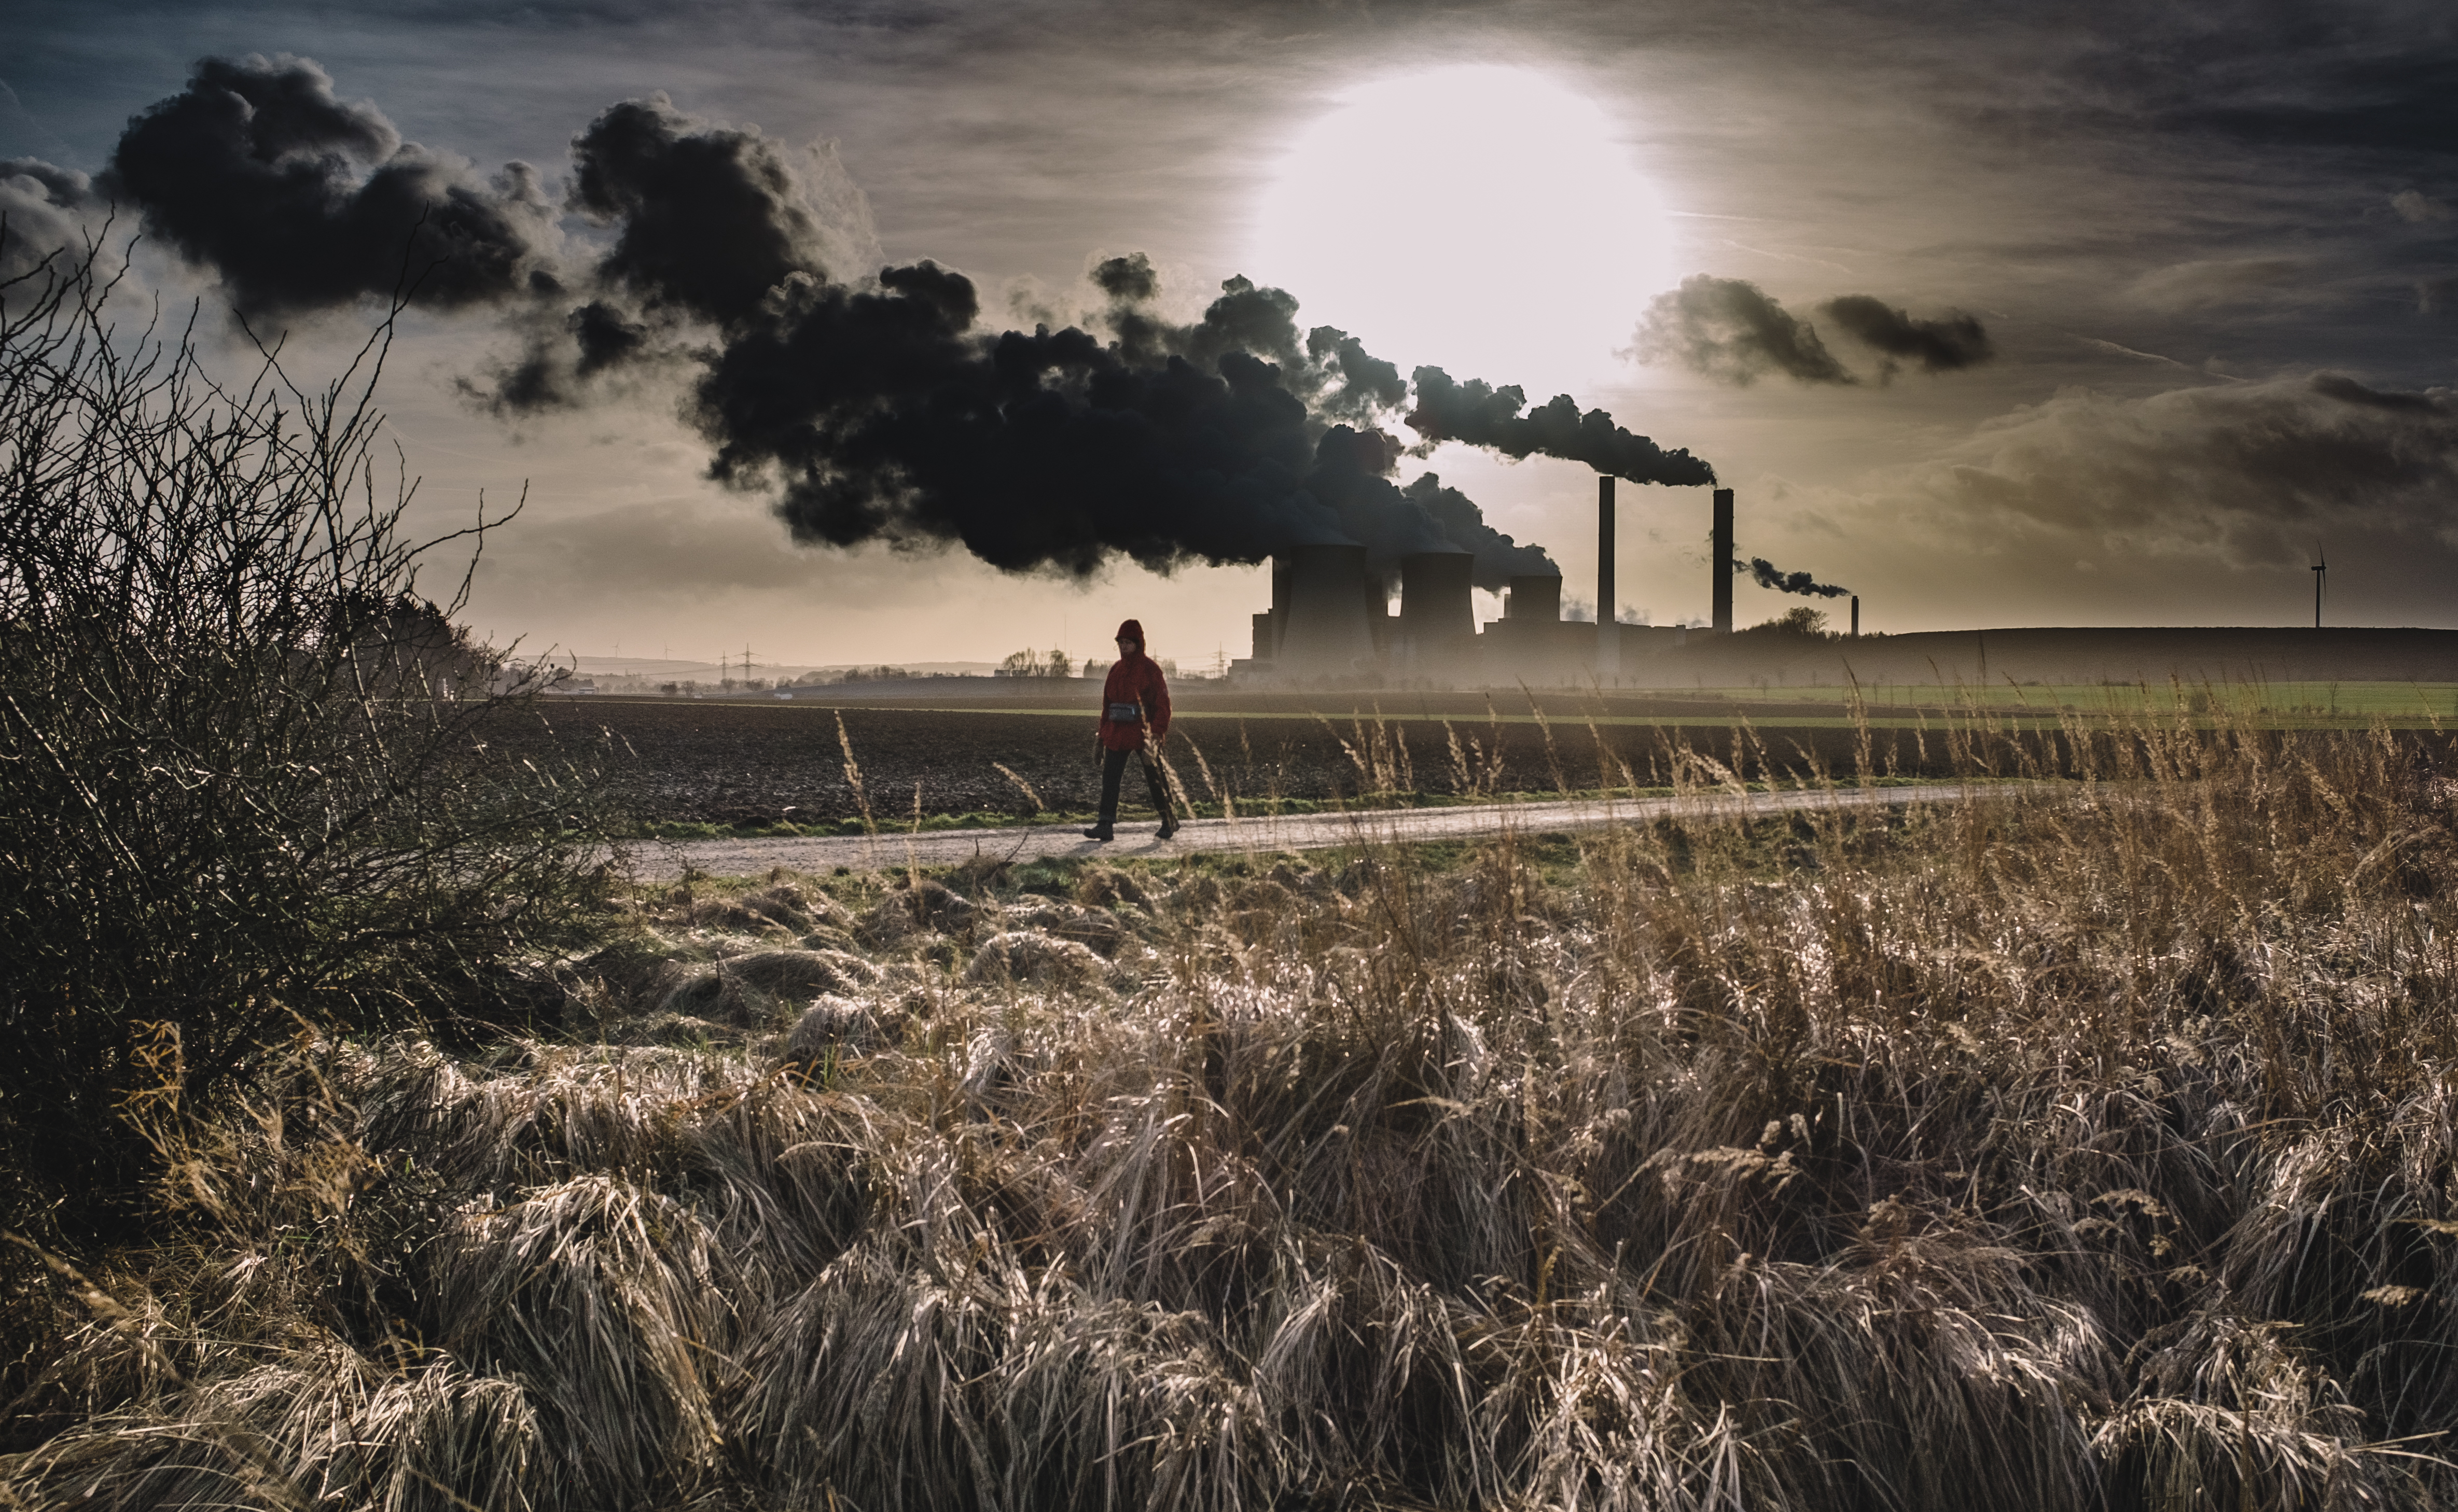
landscape, sea, coast, tree, nature, grass, horizon, cloud, sky, sun, sunrise, sunset, field, prairie, sunlight, morning, hill, wind, evening, weather, habitat, rural area, natural environment, atmospheric phenomenon, grass family